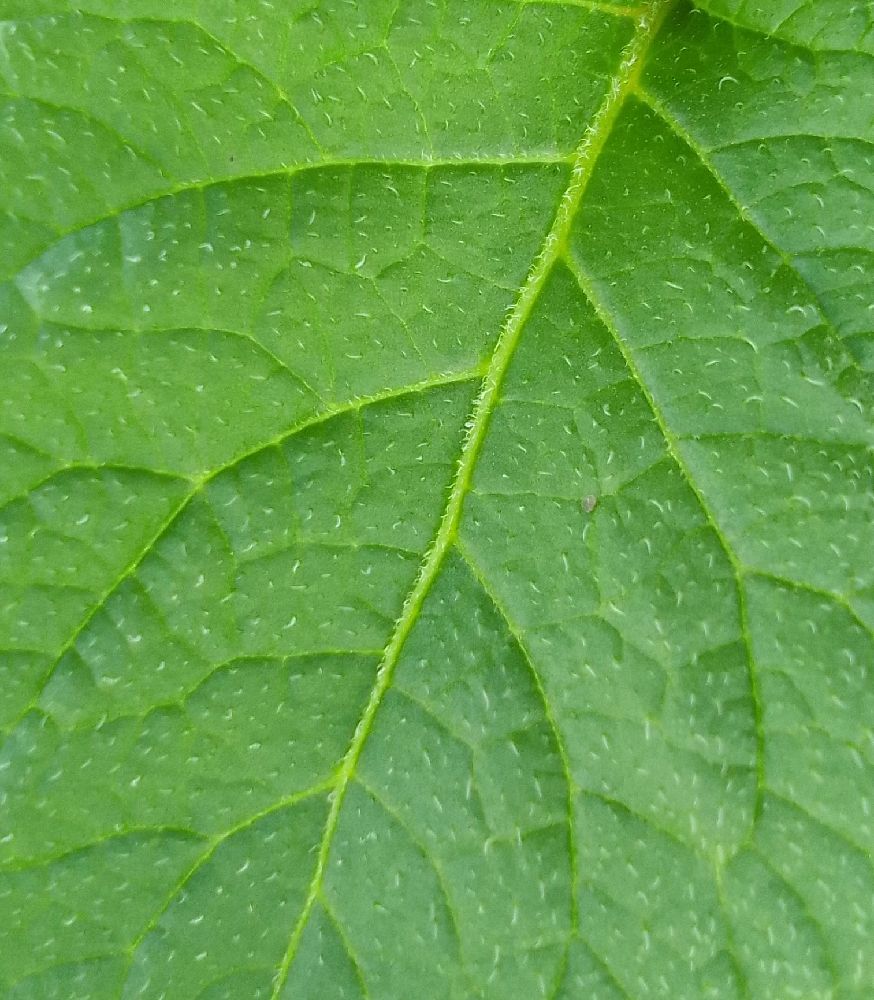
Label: Healthy